History of the Incas

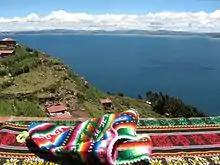
Most stories agree that the first Incas left Lake Titicaca.

Four pairs of brothers and their tribes left Pacaritambo: Ayar Cachi and Mama Huaco, Ayar Uchu and Mama Ipacura or Cura, Ayar Auca and Mama Raua, and Ayar Manco and Mama Ocllo. From the summit of the Wanakawri mountain, Ayar Cachi with his sling shot a stone against a hill and turned it into a "quebrada", then he did the same with three more hills, completing the four cardinal points. His brothers saw his strength and, mistrusting him, they sent him to bring gold objects from Pacaritambo and locked him up with a large stone.